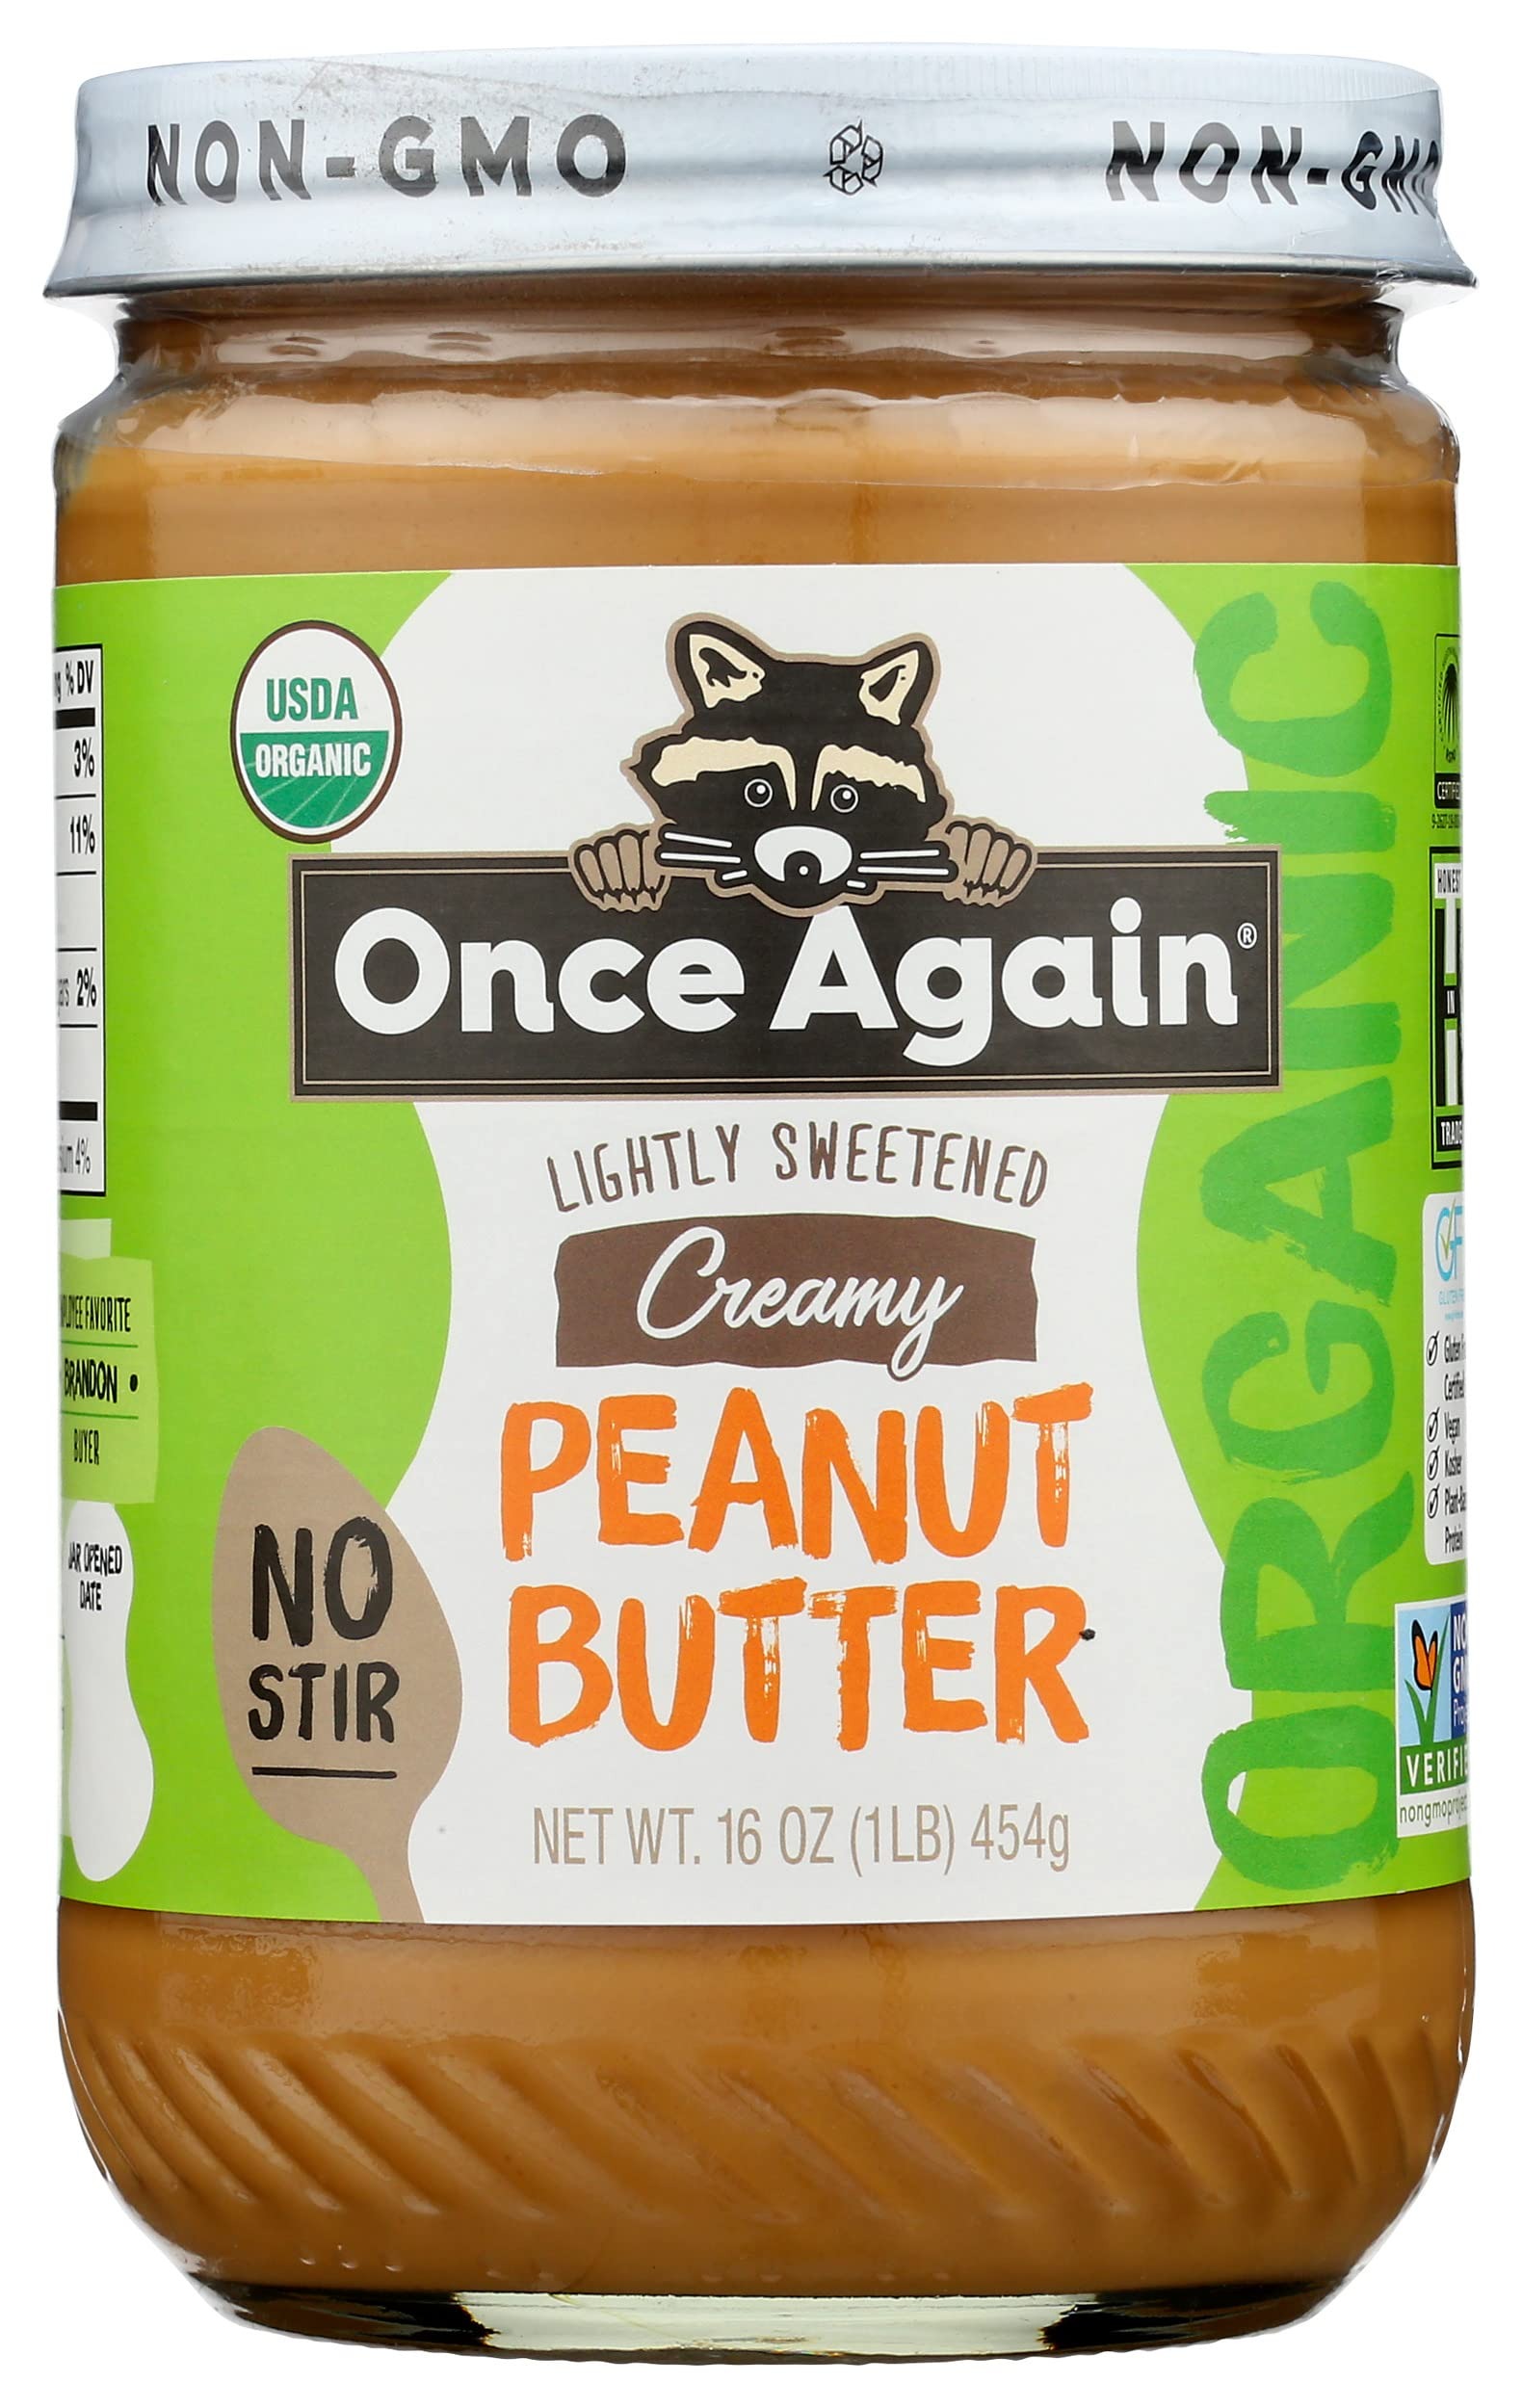
Item Name: Once Again Natural, Creamy No-Stir Peanut Butter, Lightly Sweetened, Non-GMO, Salt Free, 16 Oz (Pack of 6)
Bullet Point: Once Again Natural, Creamy No-Stir Peanut Butter, Lightly Sweetened, Non-GMO, Salt Free, 16 Oz (Pack of 6)
Value: 96.0
Unit: Fl Oz

Price: 65.06